Question: Please indicate a possible affordance area of the banana that can be used for eating
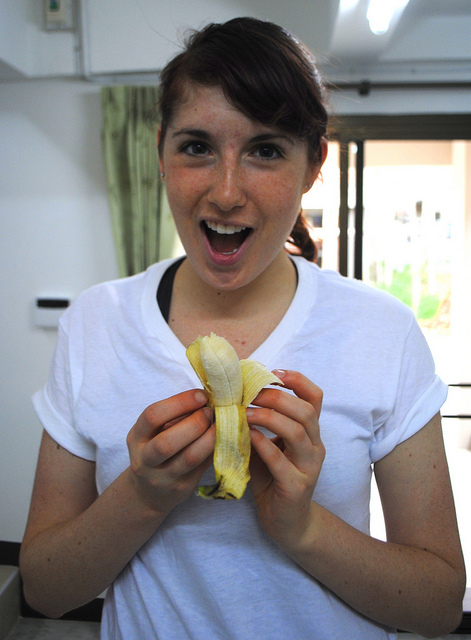
Answer: [185.575, 330.827, 283.019, 498.045]